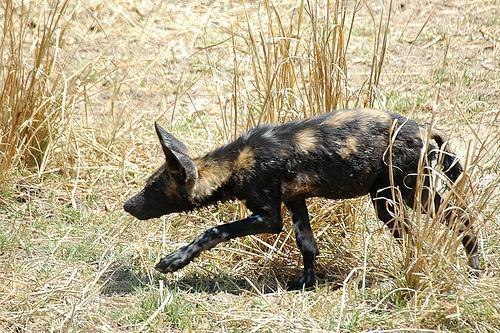
African_hunting_dog